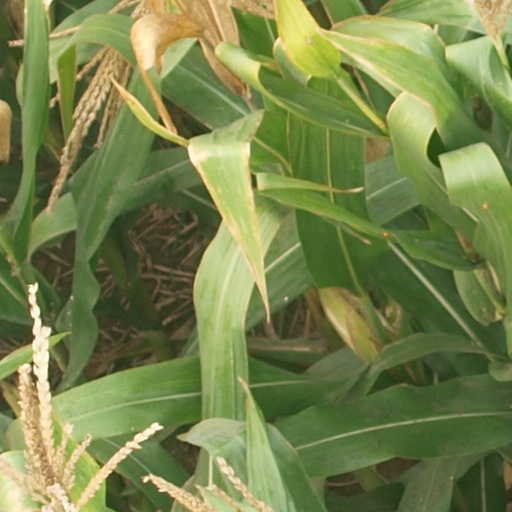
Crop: maize; corn